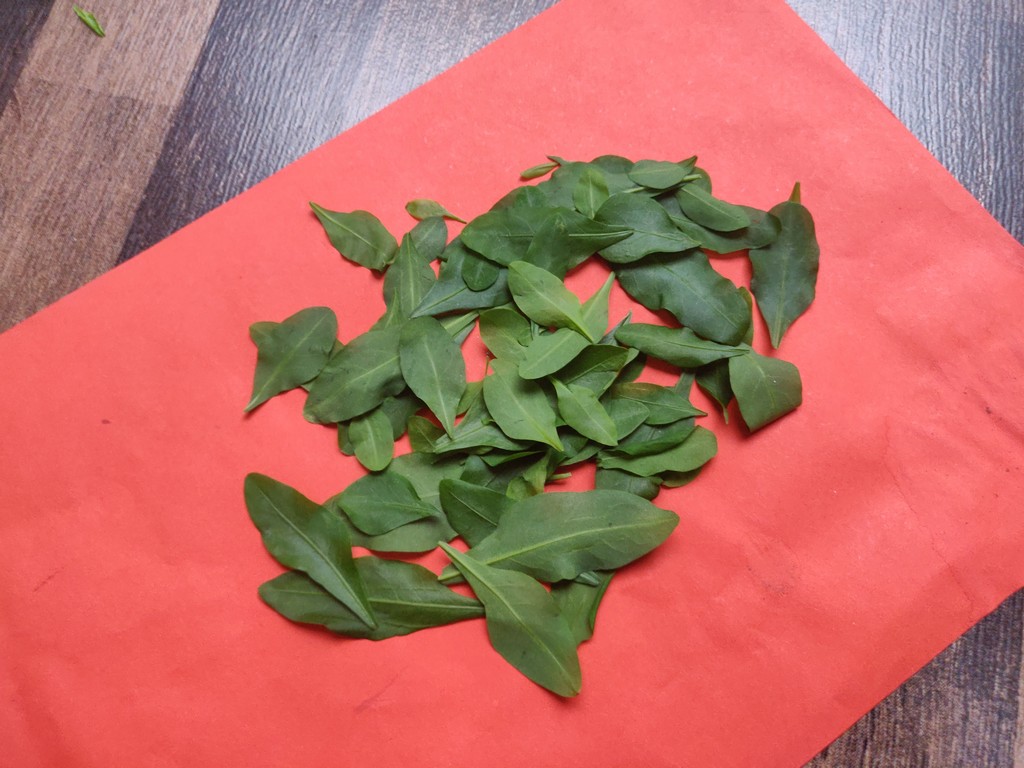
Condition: Healthy
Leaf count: multiple
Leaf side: unknown